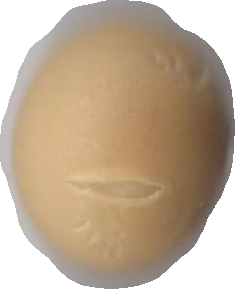
Variety: Dega